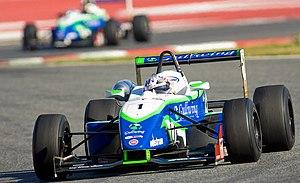
Máximo Cortés, né le 13 avril 1988 à Móstoles, est un pilote automobile espagnol.